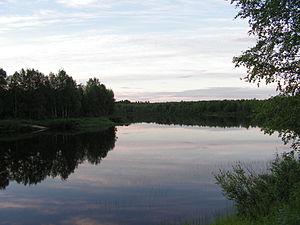
Le Råneälven est un fleuve du Nord de la Suède. Avec un bassin versant de 4 207 km², c'est l'un des plus grands fleuves de Suède qui ne prend pas sa source dans les Alpes scandinaves, prenant sa source au sud de Dundret, près de Gällivare. Le fleuve est protégée par la loi suédoise contre toute installation hydroélectrique.